Fareed Haque

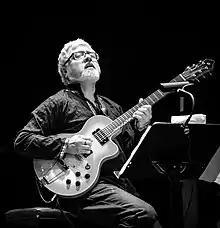
Fareed Haque in Oslo in 2019

Fareed Haque is an American jazz guitarist, based in Chicago, Illinois.